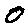
Label: 0